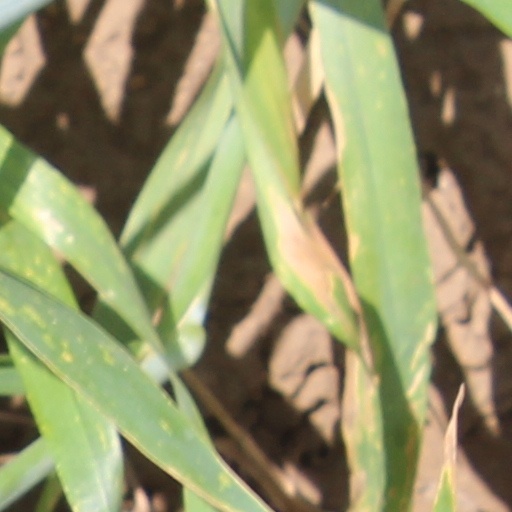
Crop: wheat